Strawberry Panic!

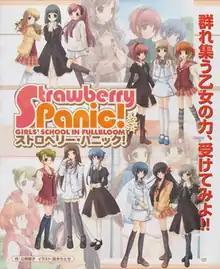
Title page of "Strawberry Panic!" from "Dengeki G's Magazine", published by MediaWorks, showing the twelve original characters

Strawberry Panic! is a series of Japanese illustrated short stories written by Sakurako Kimino, which focus on a group of teenage girls attending three affiliated all-girl schools on Astraea Hill. A common theme throughout the stories is the intimate lesbian relationships between the characters. The original artist was Chitose Maki, who was succeeded by Namuchi Takumi when production of the manga and light novels began.